Calvatia craniiformis

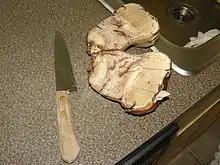
"Calvatia craniiformis" is edible when the gleba is firm and white, unlike the pictured specimen.

"Calvatia craniiformis" is an edible species. Young puffballs with a firm, white gleba have a mild odor and pleasant taste. Early 20th-century mycologist Charles McIlvaine noted over a century ago that "the slightest change to yellow makes it bitter." Versatile in cooking, the puffball absorbs flavors well.